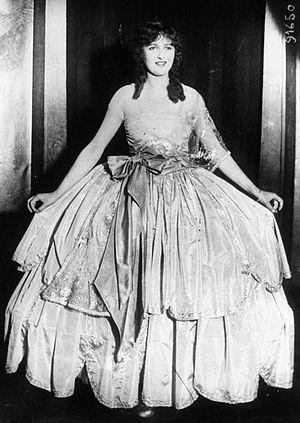
Agnès Souret, la première Miss France, à Londres après son élection en 1920.
Agnès Souret, née le 21 janvier 1902 à Bayonne et morte en septembre 1928 en Argentine, est un mannequin français. Elle est la première Miss France, élue en 1920, alors appelée « la plus belle femme de France ».
Miss France est un concours de beauté destiné aux Françaises âgées de 18 à 25 ans et mesurant au minimum 1,70 m. Ce concours ouvre droit, pour la gagnante, au titre annuel du même nom. Créé en 1920 par Maurice de Waleffe sous le titre de « la plus belle femme de France », ce concours est diffusé à la télévision depuis 1987, et a inspiré la création de Miss Europe et de Mister France.
Miss France 1920 est la 1ʳᵉ élection de Miss France, à l’époque appelée « La plus belle femme de France ».